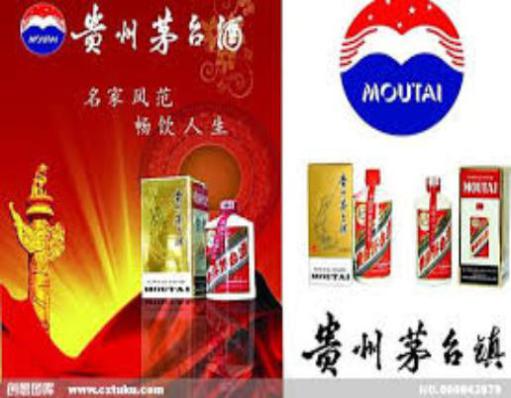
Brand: moutai
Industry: Food